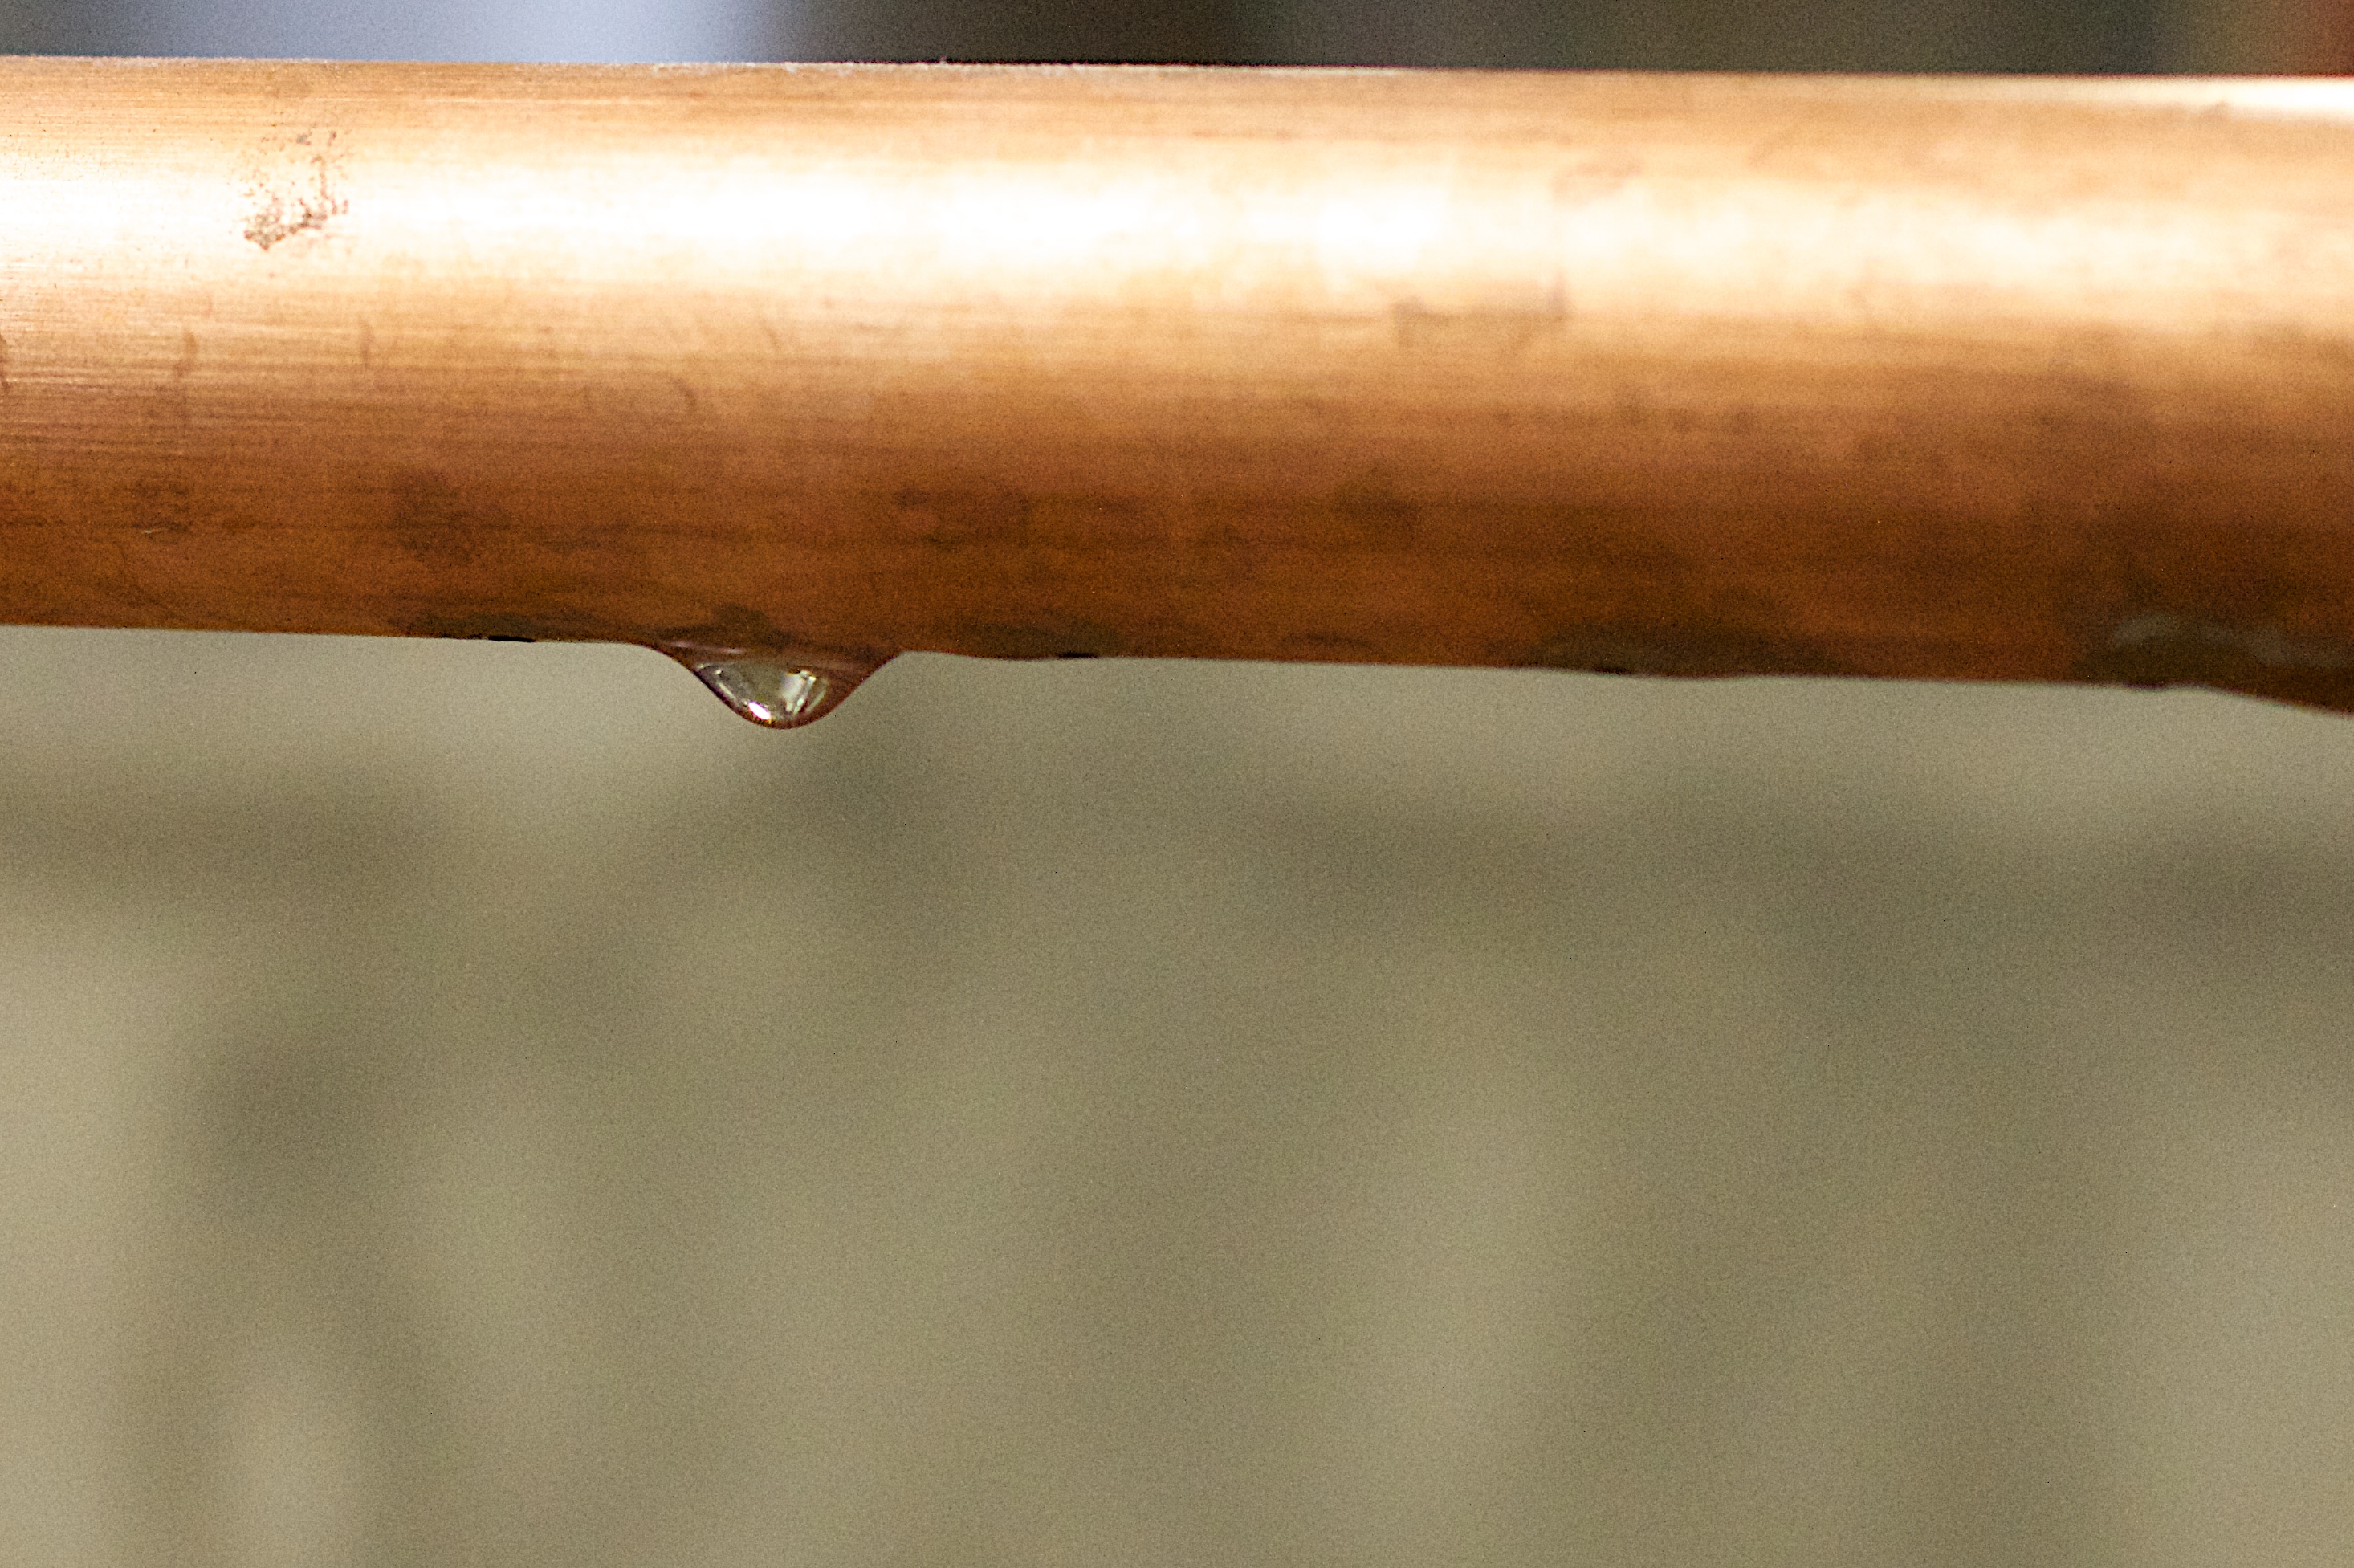
branch, wood, weapon, beer, twig, gun, rifle, thatbrewery, firearm, gun barrel